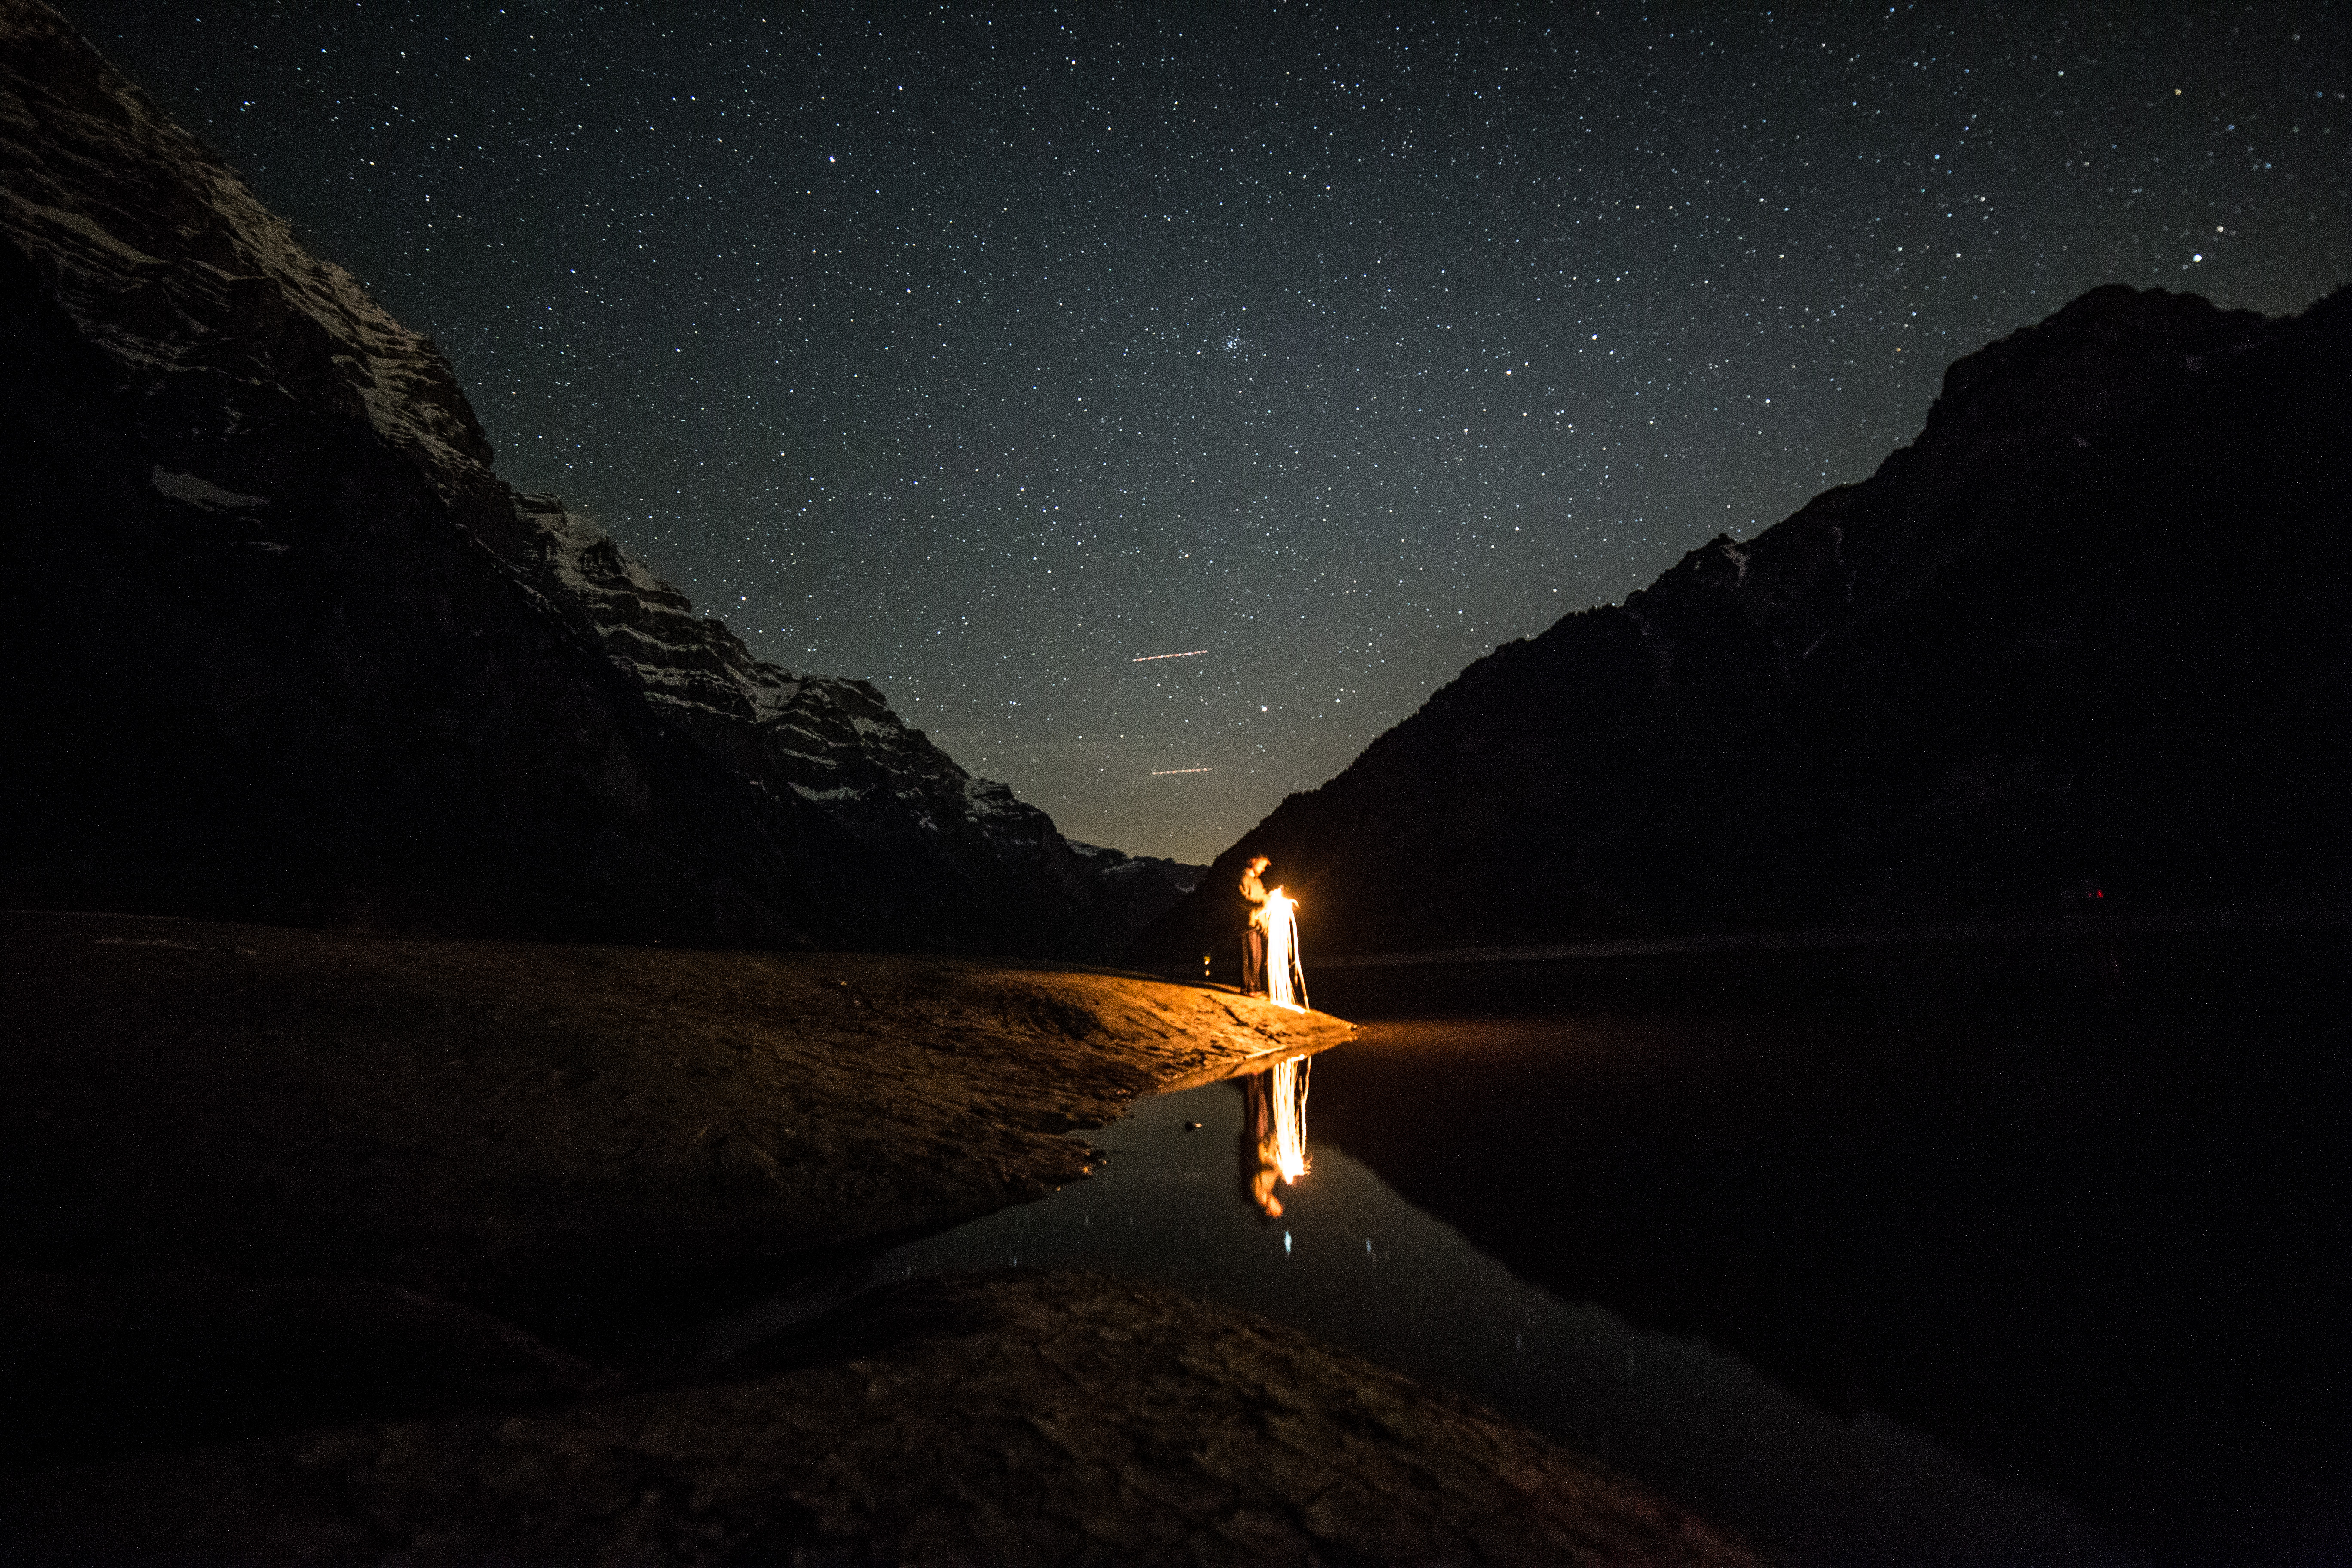
mountain, light, night, sunlight, star, darkness, moon, moonlight, swiss, schweiz, klontal, stausee, kl ntalersee, astronomical object, geological phenomenon